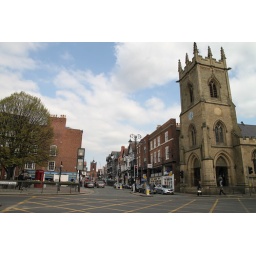
lower bridge street in Chester